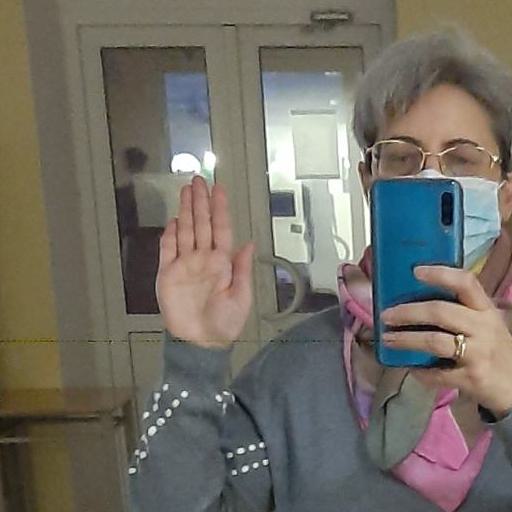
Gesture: stop